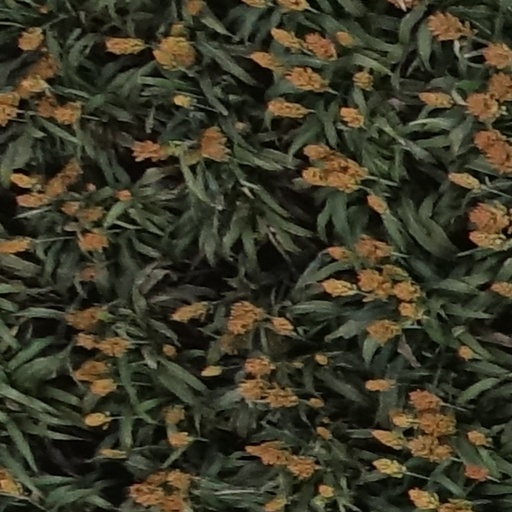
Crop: sorghum